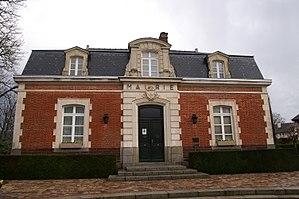
Mairie du Rheu. Brezhoneg: Ti-kêr Reuz.
Le Rheu est une commune française située dans le département d'Ille-et-Vilaine, en région Bretagne.